Seoul Chinese Primary School

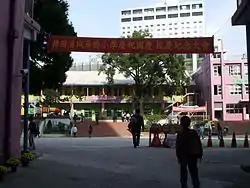
Seoul Chinese Primary School

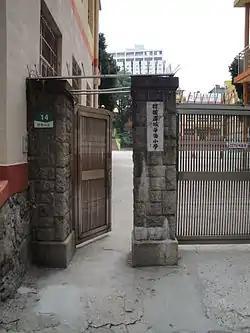
Gate

Seoul Chinese Primary School or Hanxiao Chinese Primary School is a Republic of China (Taiwan)-oriented Chinese international primary school located in Myeongdong, in Jung-gu, Seoul. It is in the center of the Myeongdong.